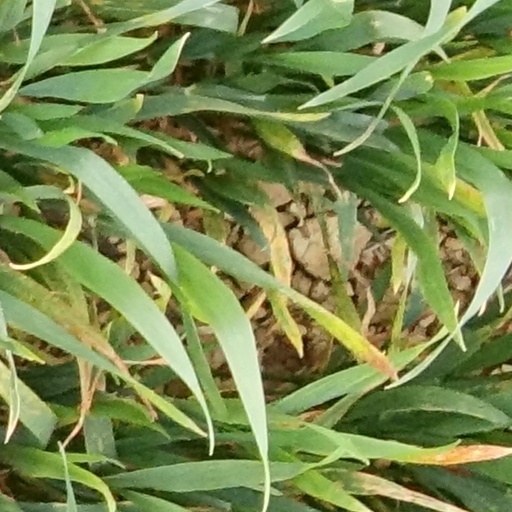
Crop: wheat